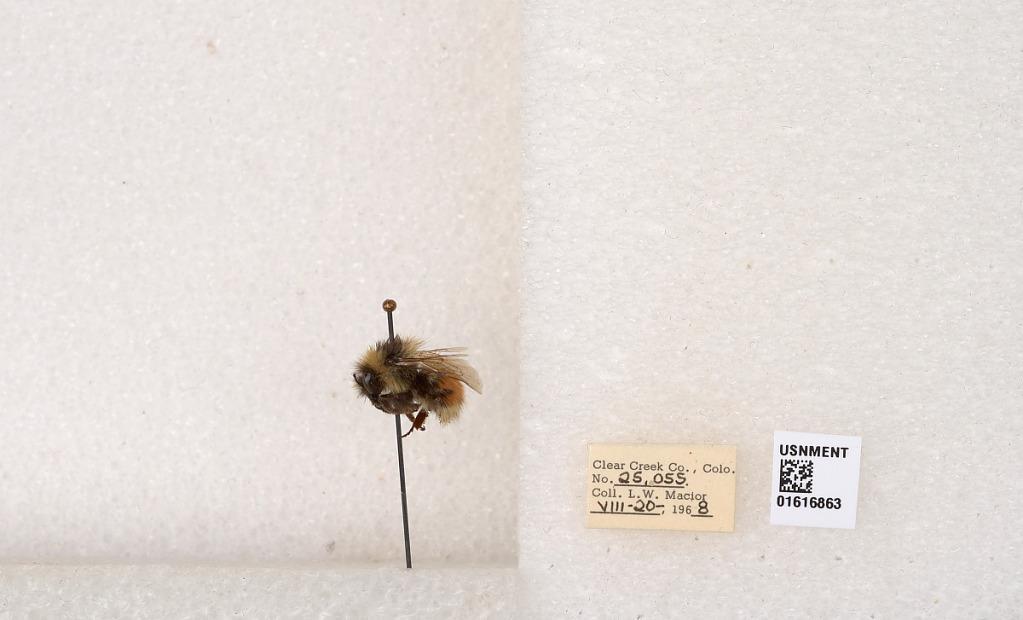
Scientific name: Bombus (Pyrobombus) sylvicola Kirby
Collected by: L. Macior
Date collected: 1968-8-20
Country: United States
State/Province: Colorado
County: Clear Creek
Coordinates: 39.6891, -105.644